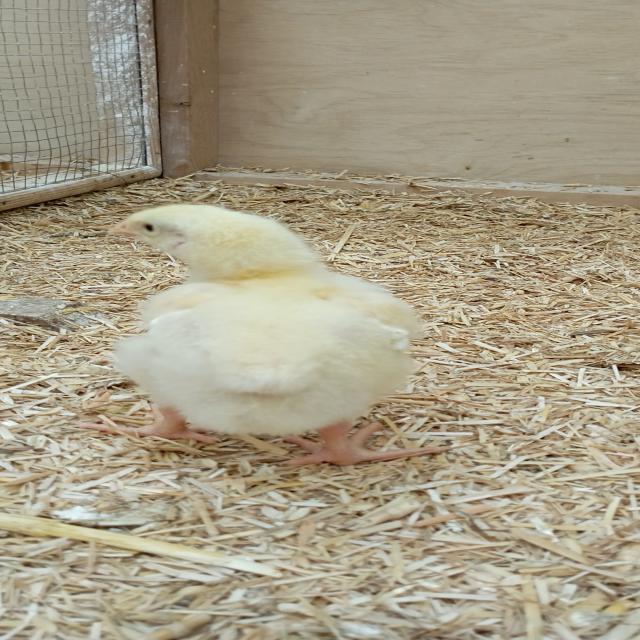
Weight: 163 g